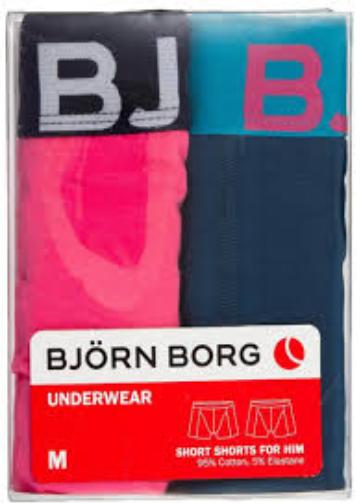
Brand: Bjorn Borg
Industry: Clothes